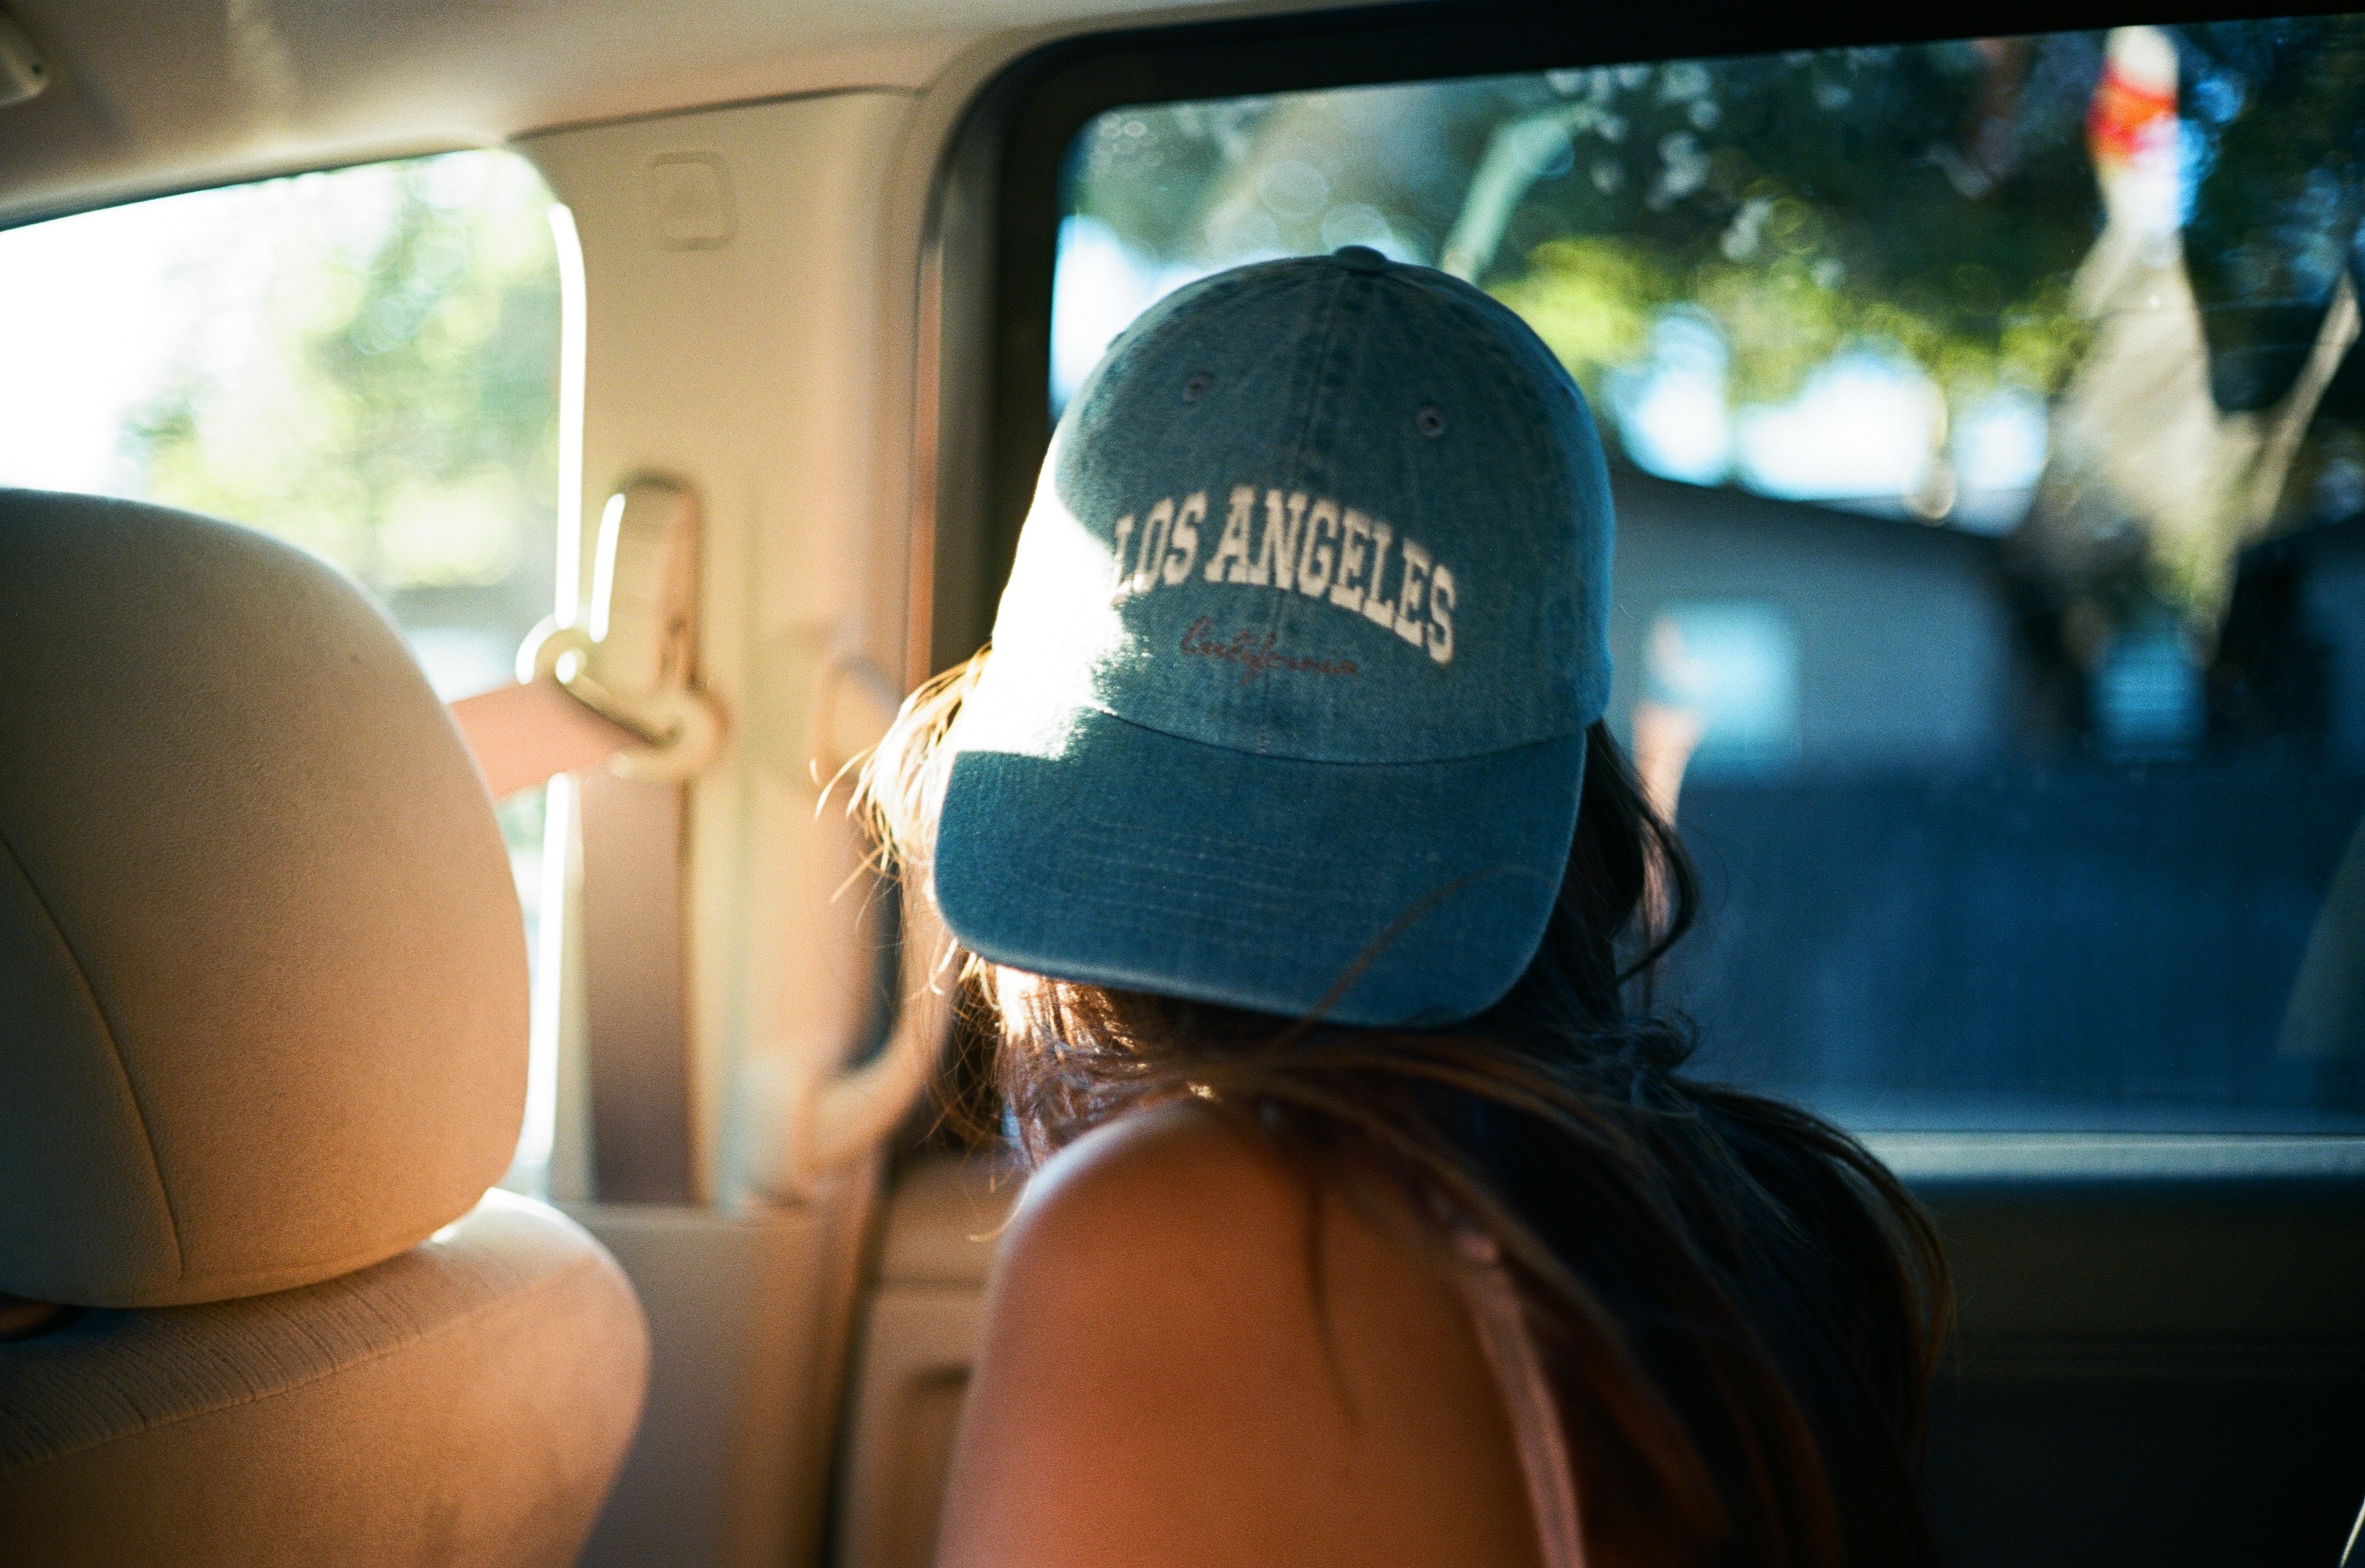
driving, vehicle, color, blue, glasses, photograph, image, fisheye lens